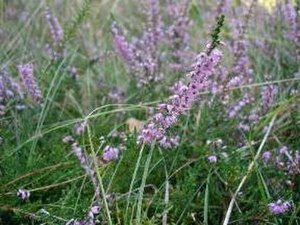
Hedelyng
Hedelyng i blomstring.
Hedelyng i blomstring.
Hedelyng er en 15-75 cm høj dværgbusk, der vokser på heder og overdrev og i skove og højmoser. Planten er morr- og aldannende, endog på lerjord. Hedelyng er en værdifuld trækplante for honningbier.